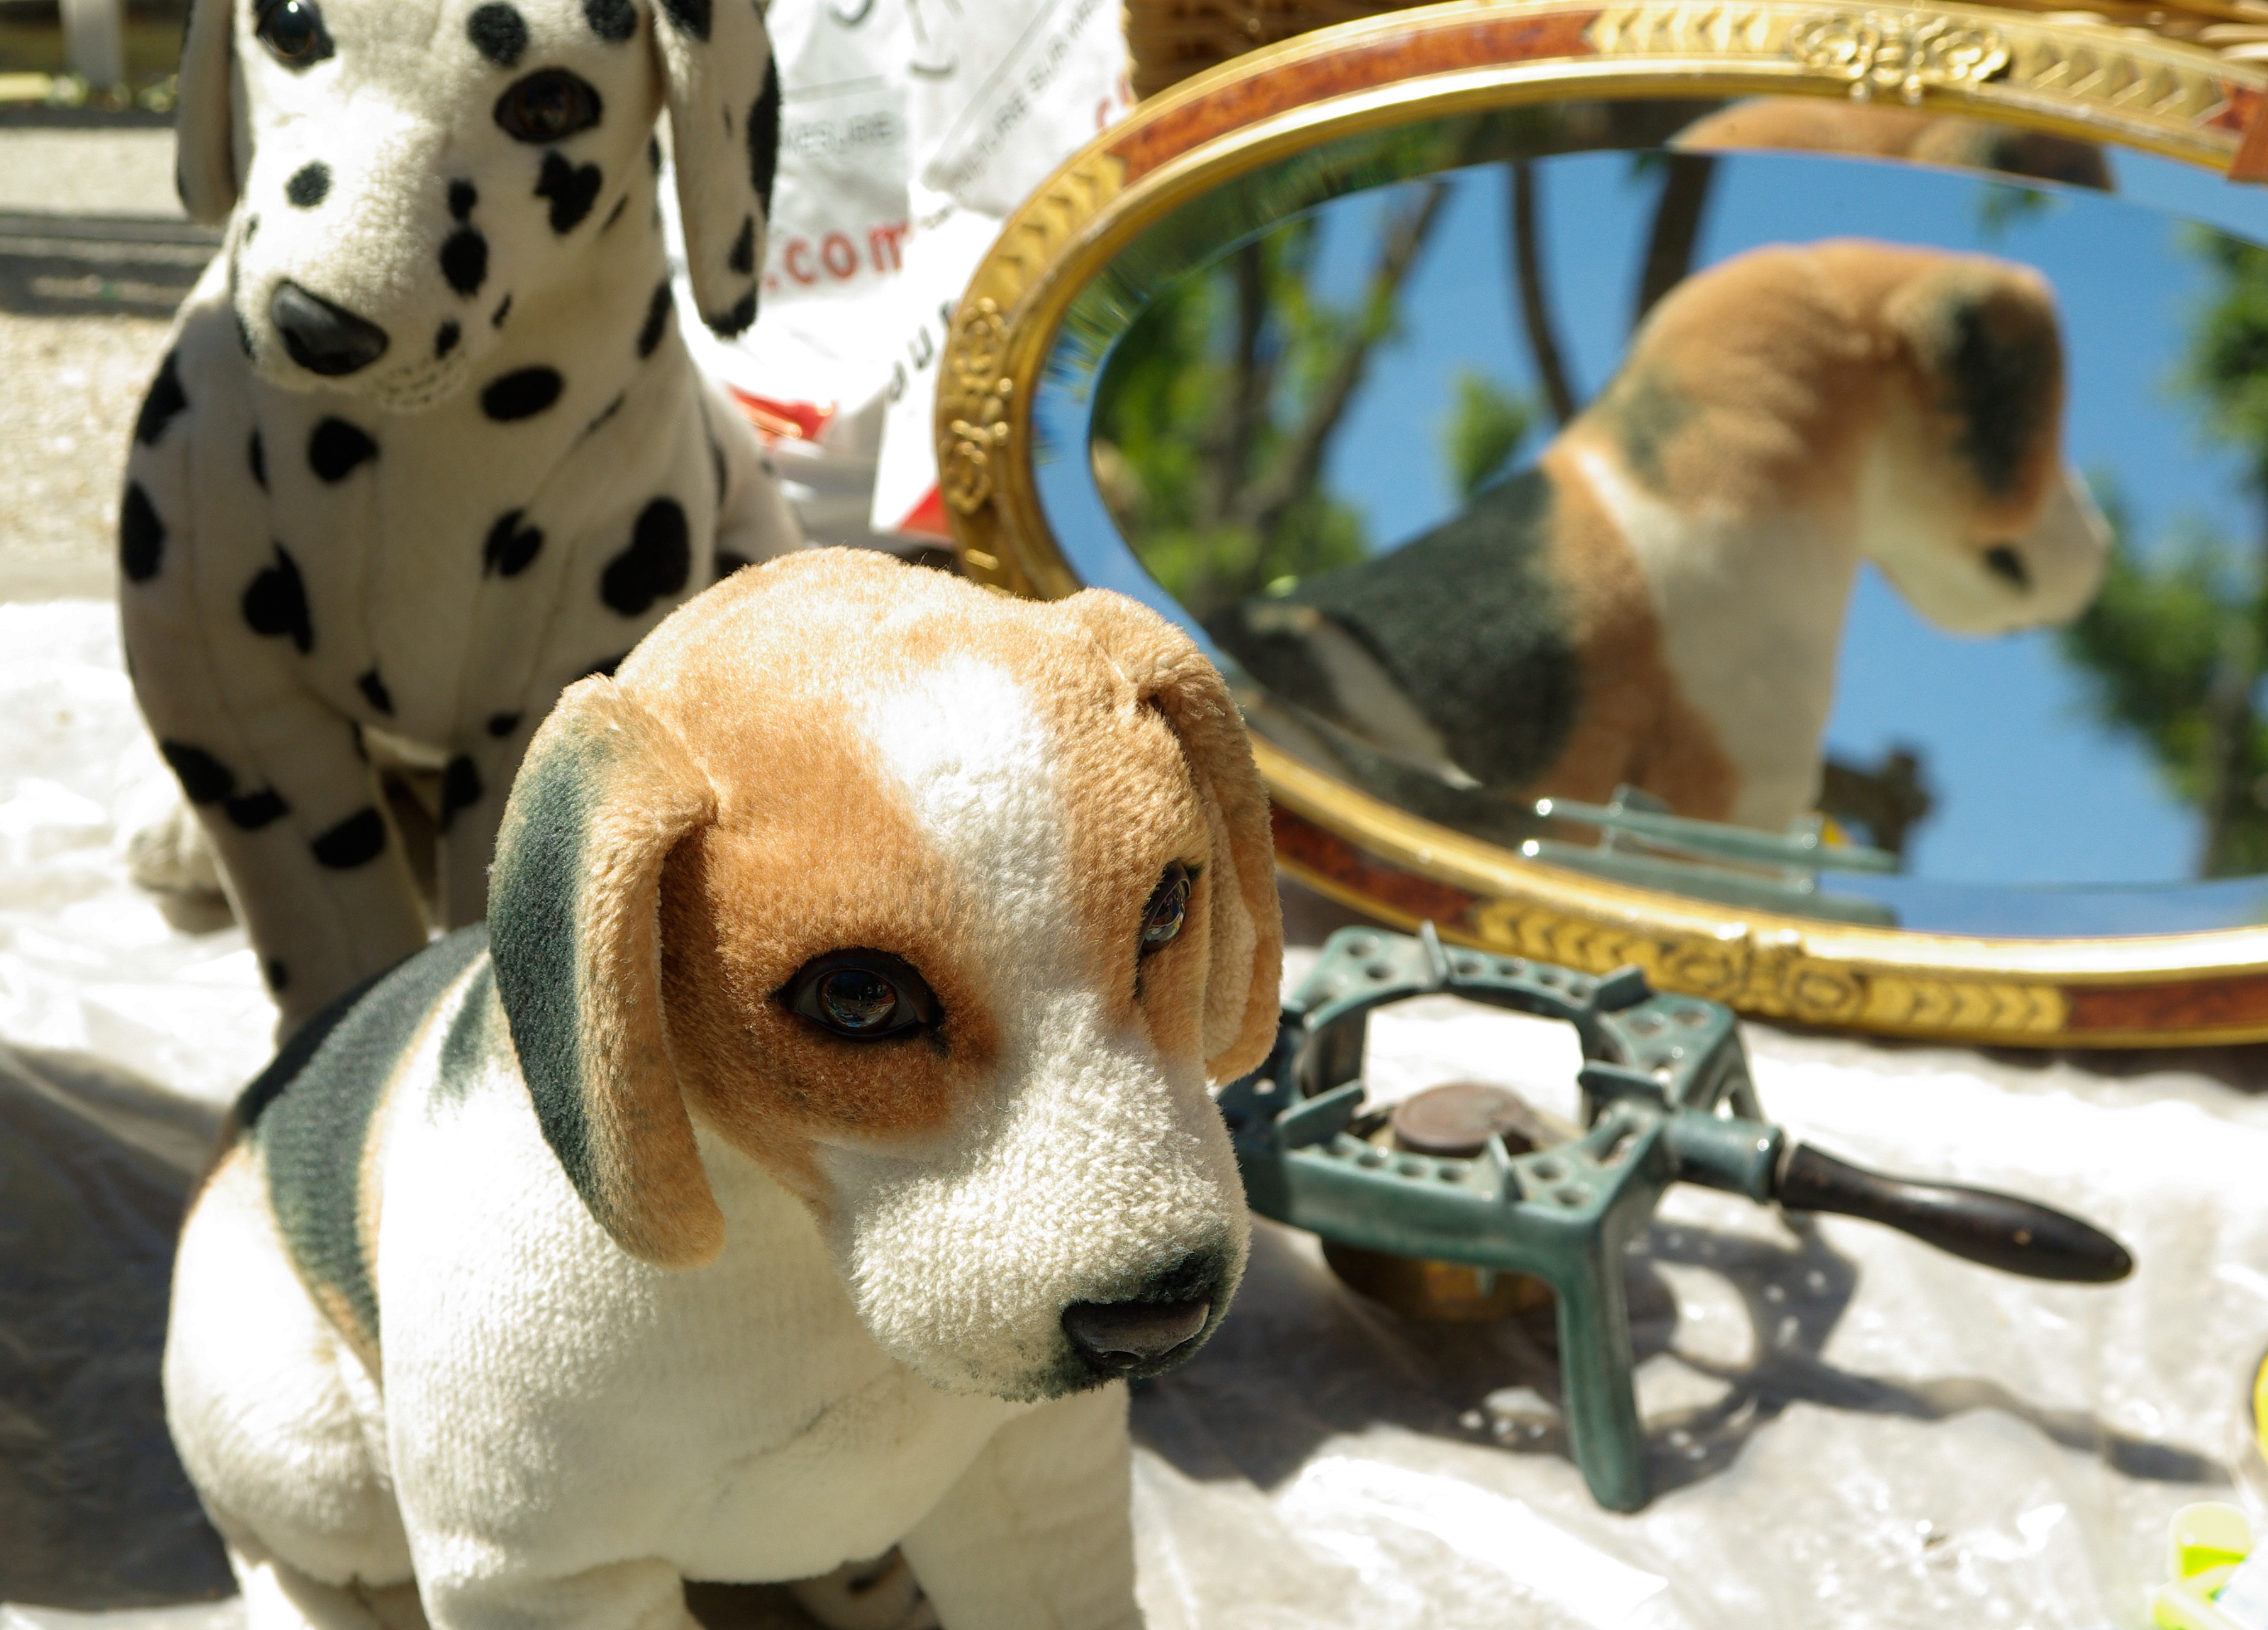
dog, mammal, toy, hound, mirror, toys, vertebrate, beagle, flea market, lint, dog like mammal